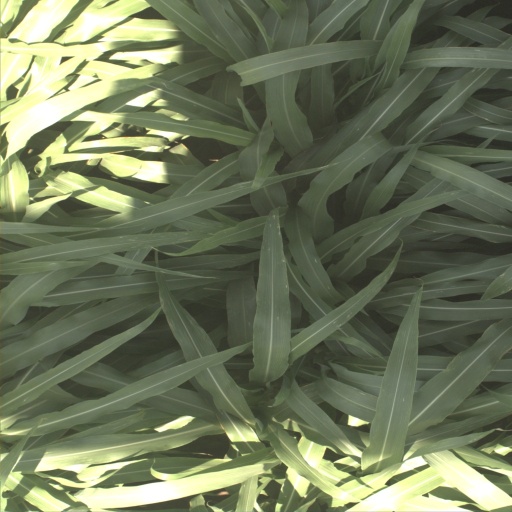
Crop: sorghum